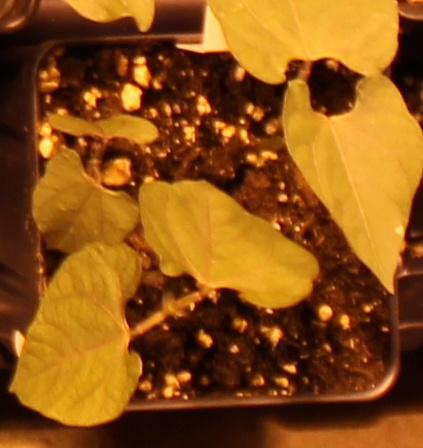
Label: Blackbean